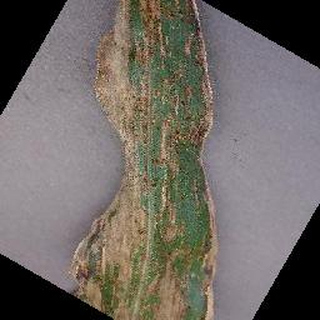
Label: corn_cercospora_leaf_spot